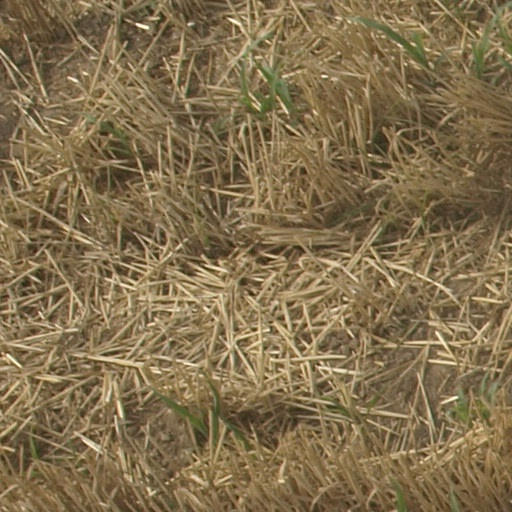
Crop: maize; corn